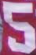
Number: 5